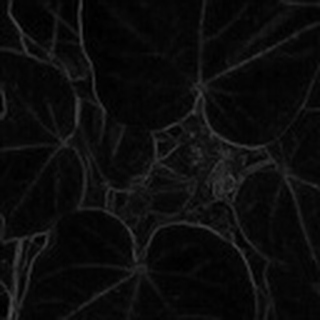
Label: healthy_cotton